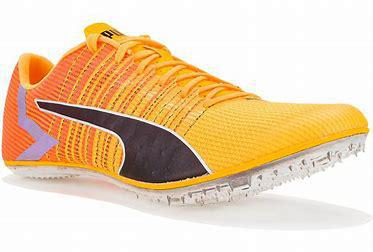
Brand: Puma
Model: 100